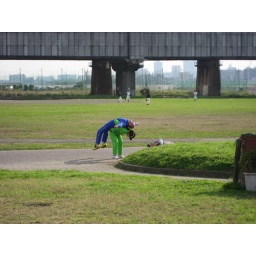
no real clue here, but couldn't resist taking a shot,the one in green is the woman, the one in blue the man